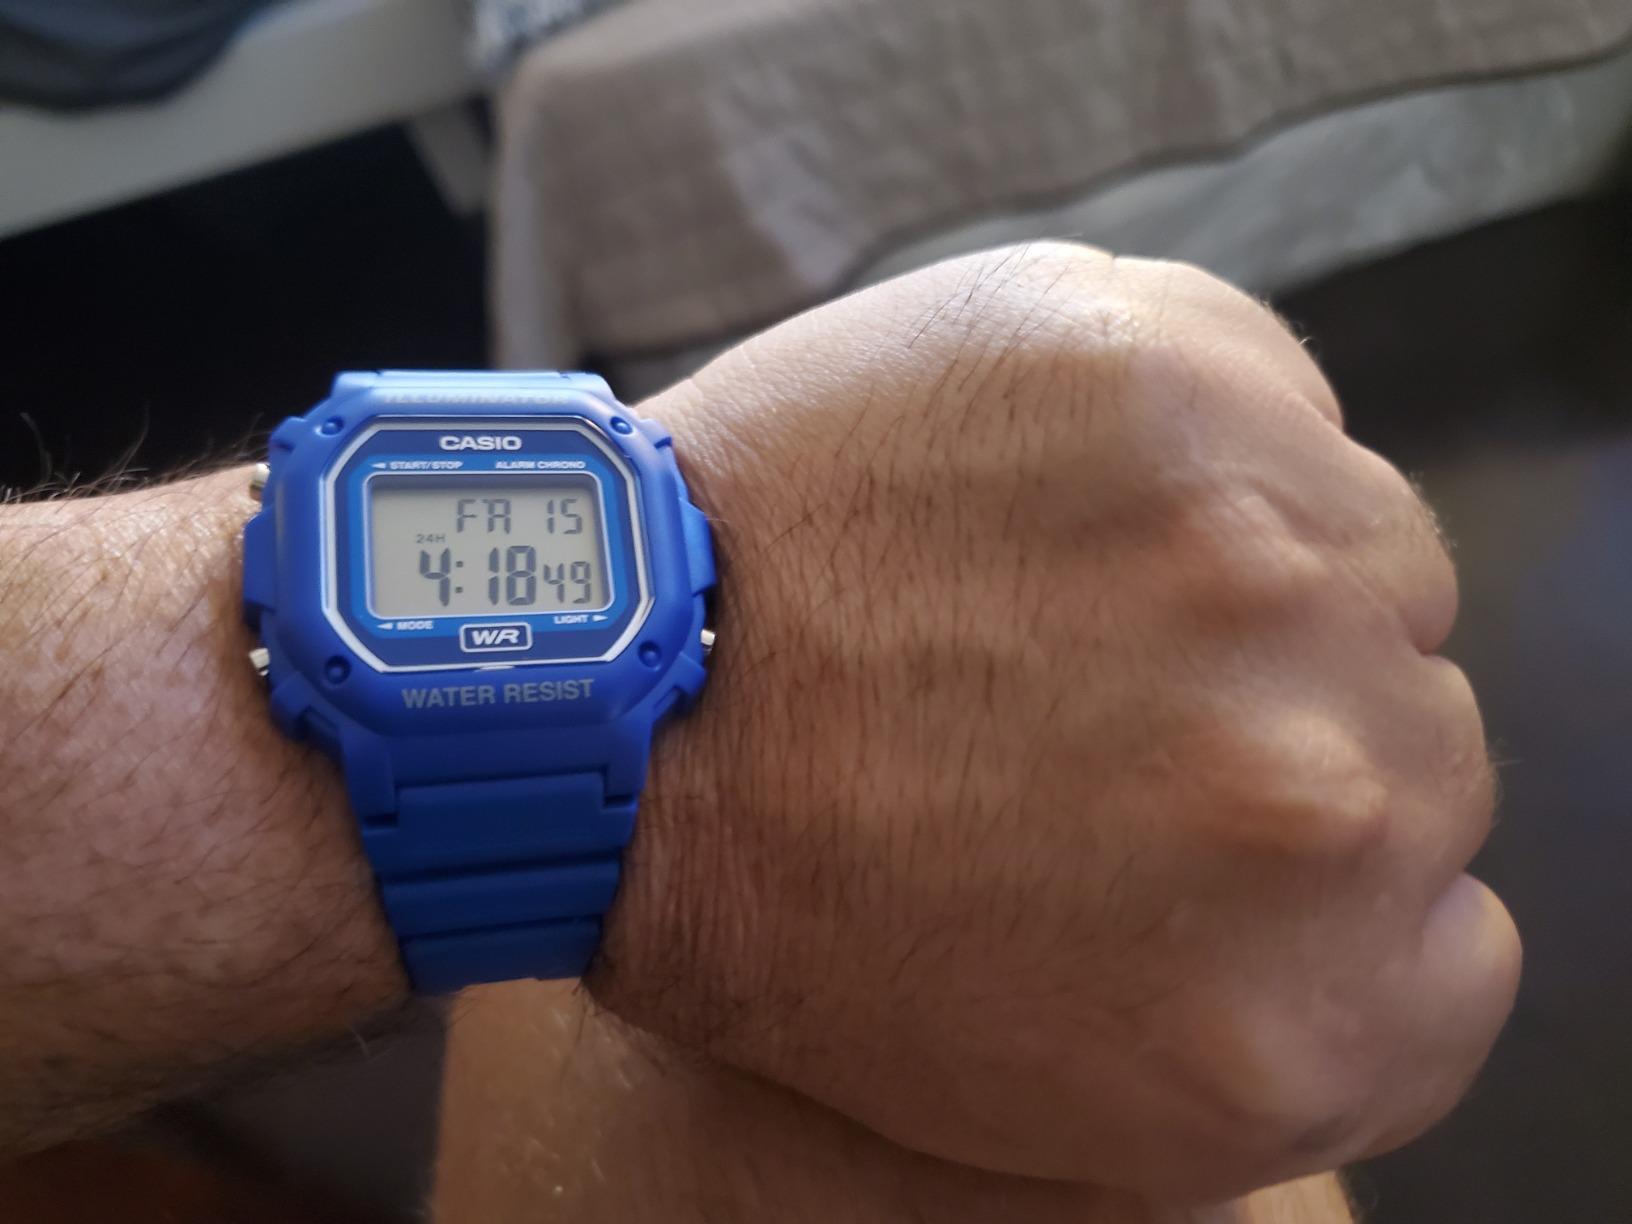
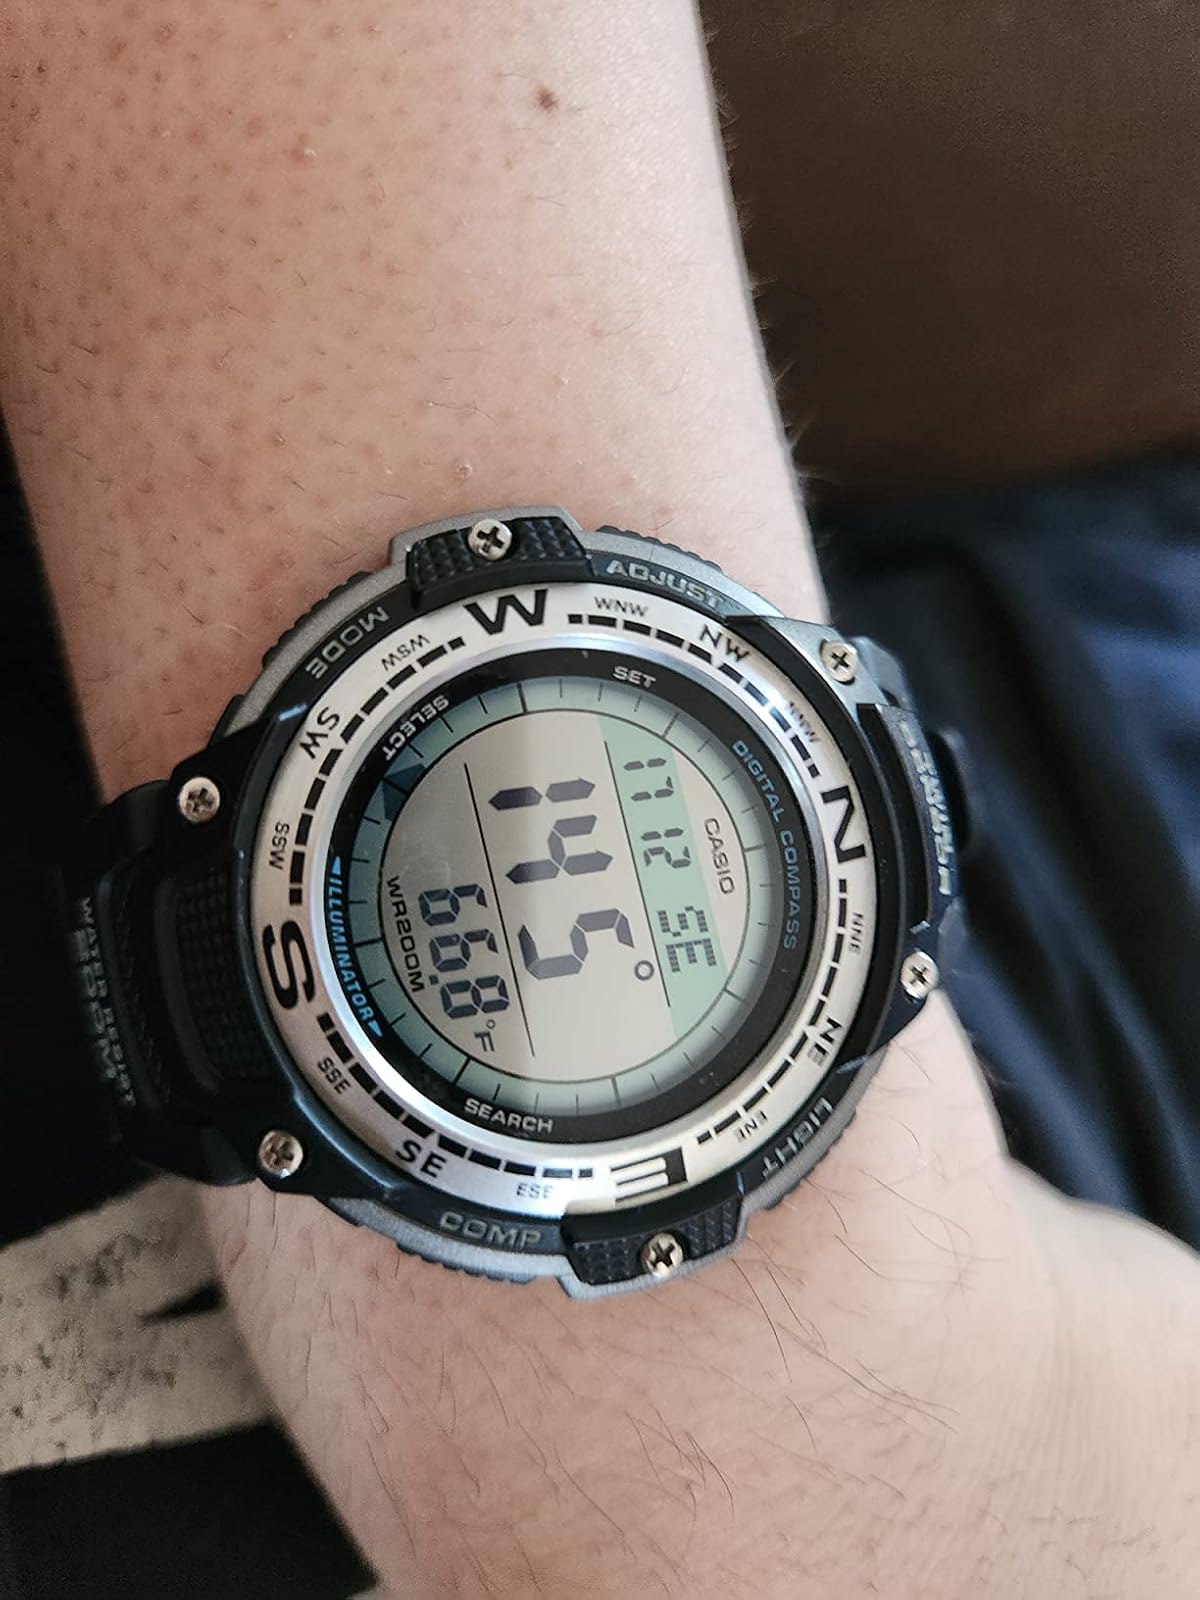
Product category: accessories_watch
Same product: no